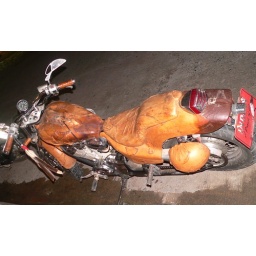
I saw this parked in the street while walking in Lamai one evening.